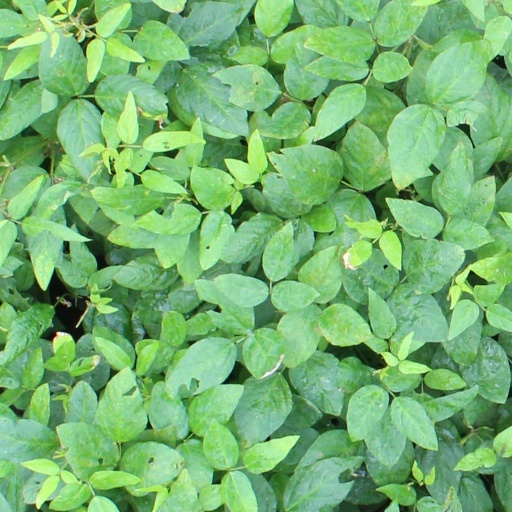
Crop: soybean